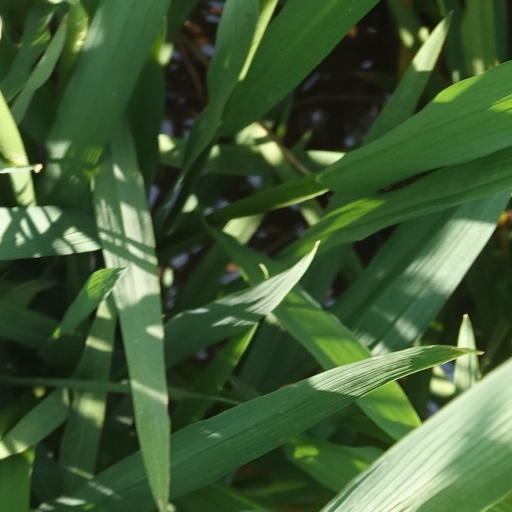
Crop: rice